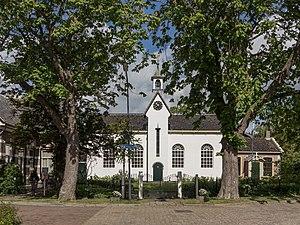
Kats est un village appartenant à la commune néerlandaise de Beveland-du-Nord, situé dans la province de la Zélande. Le 1ᵉʳ janvier 2003, le village comptait 430 habitants.